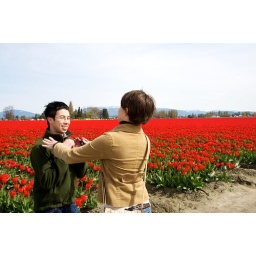
Vinh and Adrian play around near a field of red tulips.